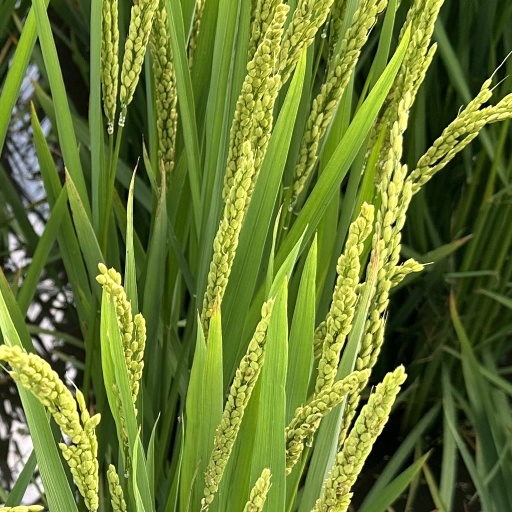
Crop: rice